John Pope (alderman)

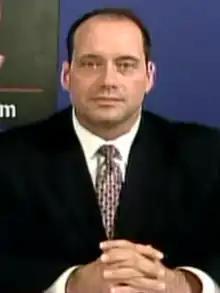

John Pope is a former Chicago City Council alderman from the 10th ward of the City of Chicago. He was first elected in 1999 and served four terms, the last of which ended in 2015 when he lost an election to Alderman Susan Sadlowski Garza in 2015.